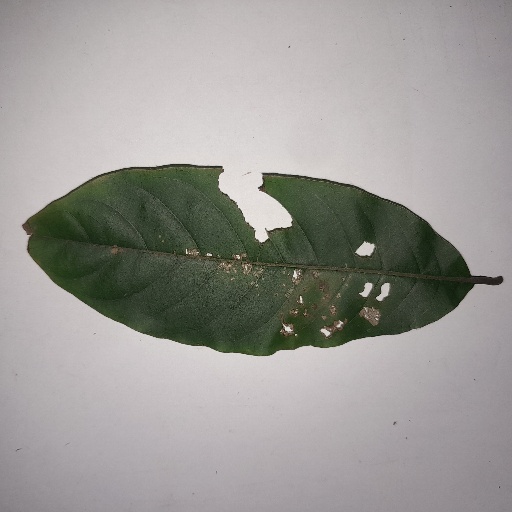
Species: HariTaki
Leaf condition: Bacterial Spot